Ghana

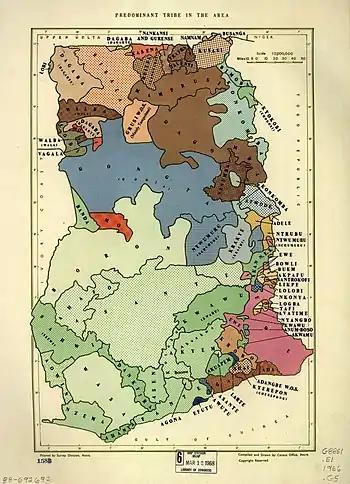
Map of Ghana's ethno-linguistic areas.

In 2011, tourists visiting Ghana numbered 1,087,000, with arrivals including South Americans, Asians, Europeans, and North Americans. Among the attractions and tourist destinations are waterfalls such as Kintampo waterfalls and the largest waterfall in west Africa, Wli waterfalls, the coastal palm-lined sandy beaches, caves, mountains, rivers, and reservoirs and lakes such as Lake Bosumtwi and the largest human-made lake in the world by surface area, Lake Volta, dozens of forts and castles, World Heritage Sites, nature reserves and national parks. Notable castles are Cape Coast Castle and the Elmina Castle. Castles mark where blood was shed in the slave trade and preserve and promote the African heritage stolen and destroyed through the slave trade. The World Heritage Convention of UNESCO named Ghana's castles and forts as World Heritage Monuments: "The Castles and Forts of Ghana shaped not only Ghana's history but that of the world over four centuries as the focus of first the gold trade and then the slave trade. They are a significant and emotive symbol of European–African encounters and of the starting point of the African Diaspora."